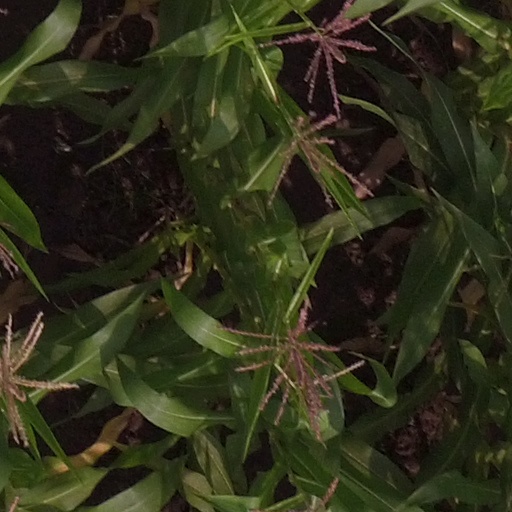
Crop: maize; corn